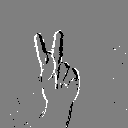
ASL letter: k